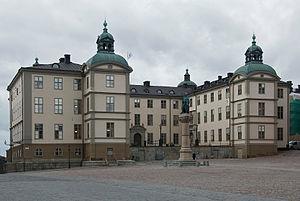
En Suède, une cour d'appel est un tribunal de deuxième instance pour les contentieux de droit civil et de droit pénal qui sont jugés en première instance dans les tribunaux de première instance. Il peut être fait appel des décisions des cours d'appel auprès de la Cour suprême.